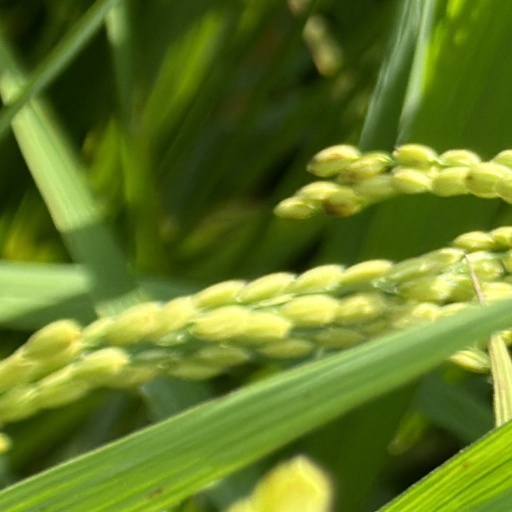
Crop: rice